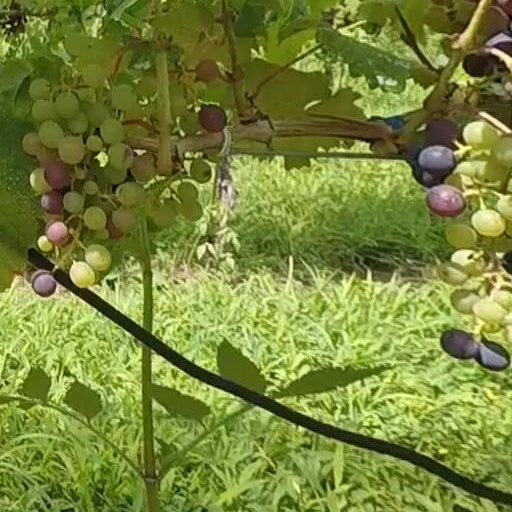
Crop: grape